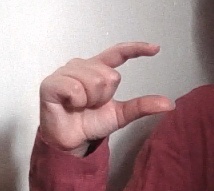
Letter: dal